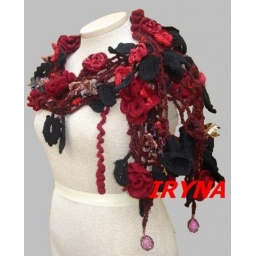
I've been inspired by a blooming rose garden in spring with bright colors of flowers and flying butterflies.